Pale-footed bush warbler

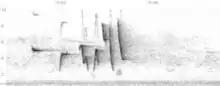
Sonogram of pale-footed bush warbler

The pale-footed bush warbler usually associates with "Themeda" grasslands. The habitat and altitudinal limit for pale-footed bush warbler vary slightly from place to place. For example, in Thailand, its habitat is grassland and scrub from foothills up to . In China, it is found in woodland up to .